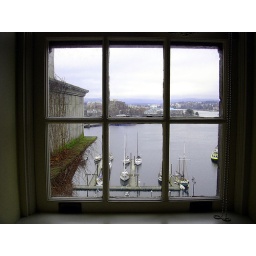
window in house